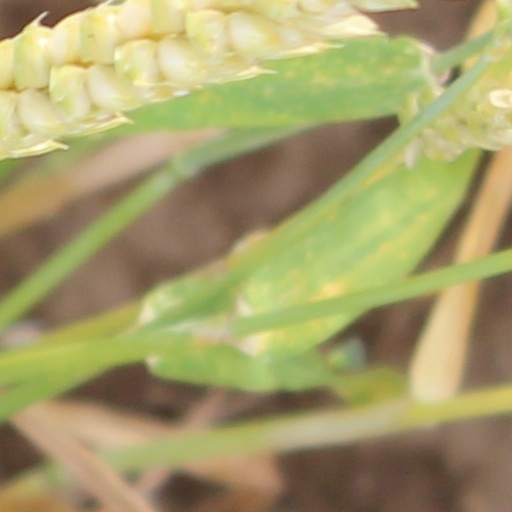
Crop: wheat